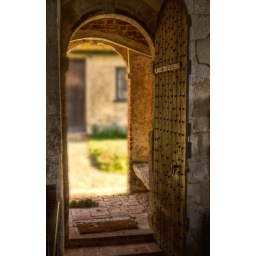
The porch and ancient iron-studded door of 12th century Ashley church in Hampshire